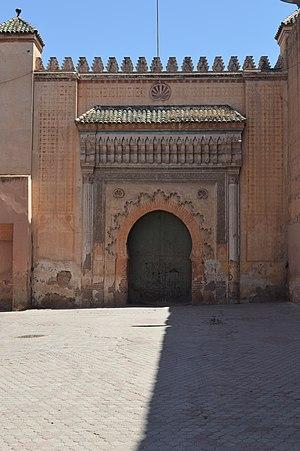
Les portes de la médina de Marrakech ont été établies pour la plupart dès la construction des remparts de la ville à l'époque almoravide, mais la plupart ont été remaniées par la suite. D'autres portes ont également été ajoutées lorsque les Almohades ont créé la Kasbah, qui a elle-même été agrandie et reaménagée à plusieurs reprises depuis.